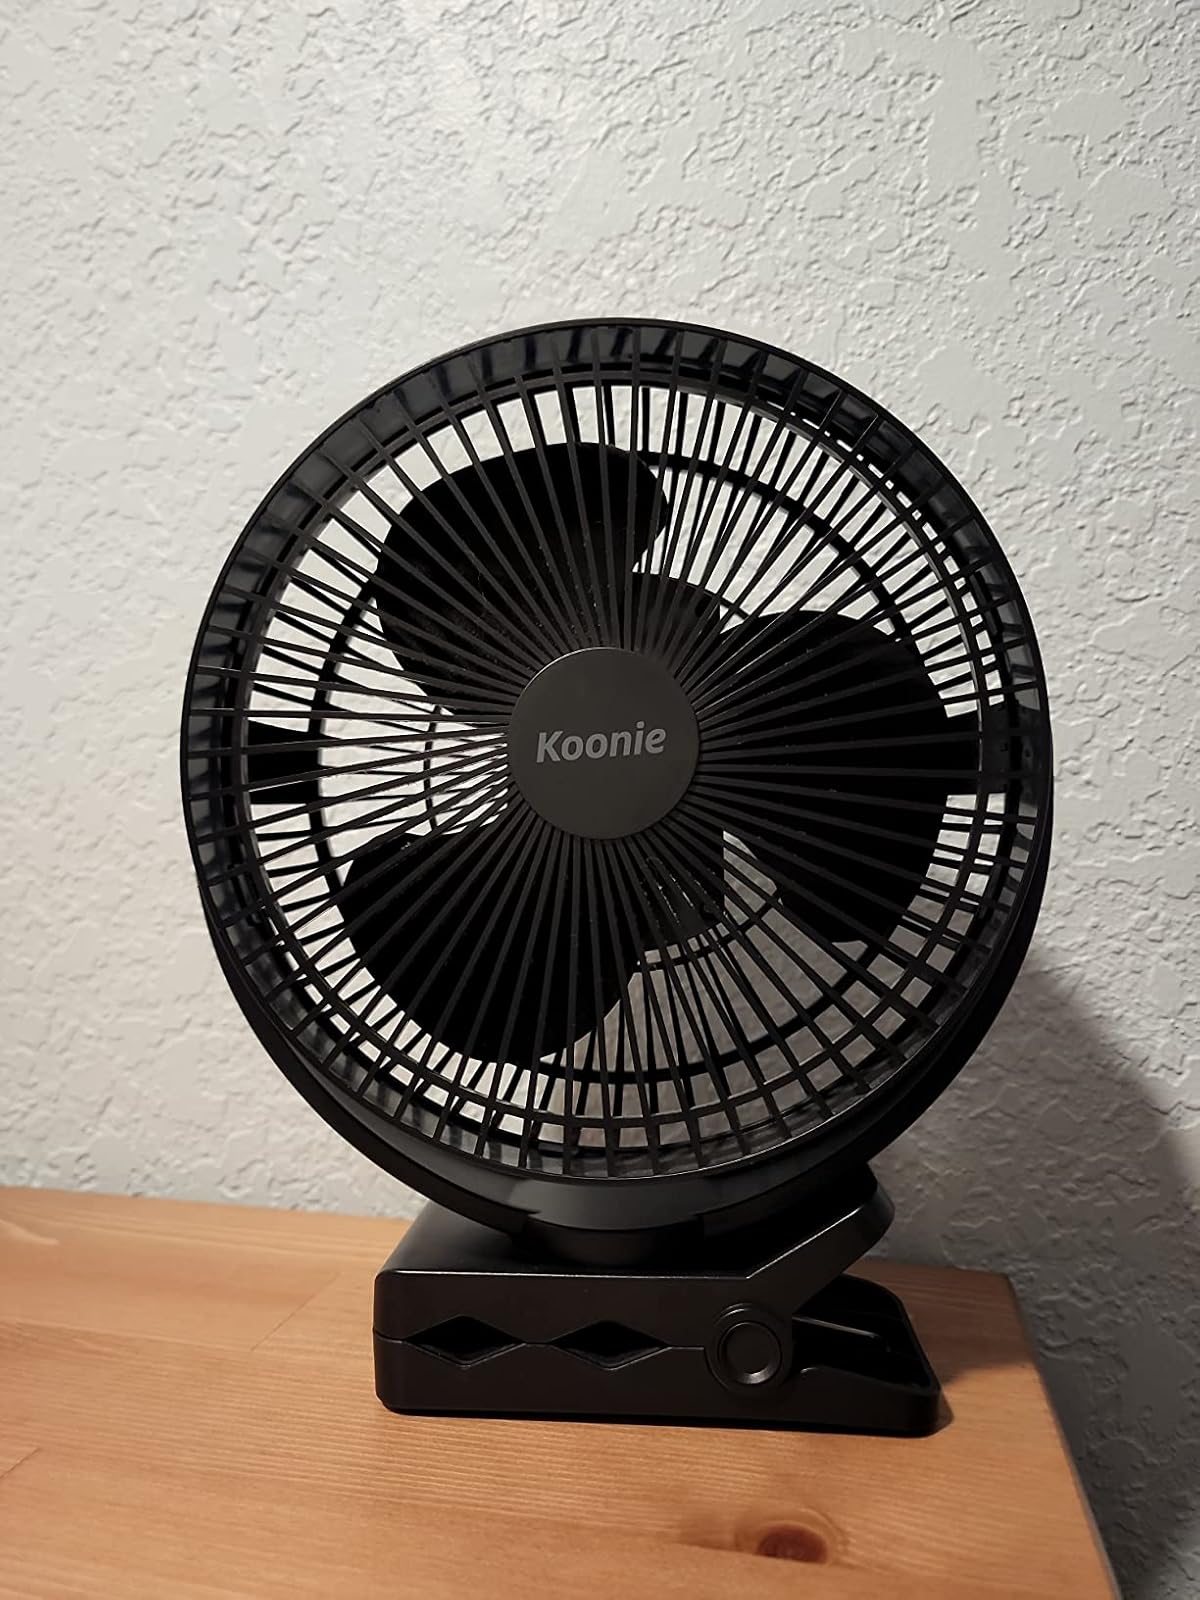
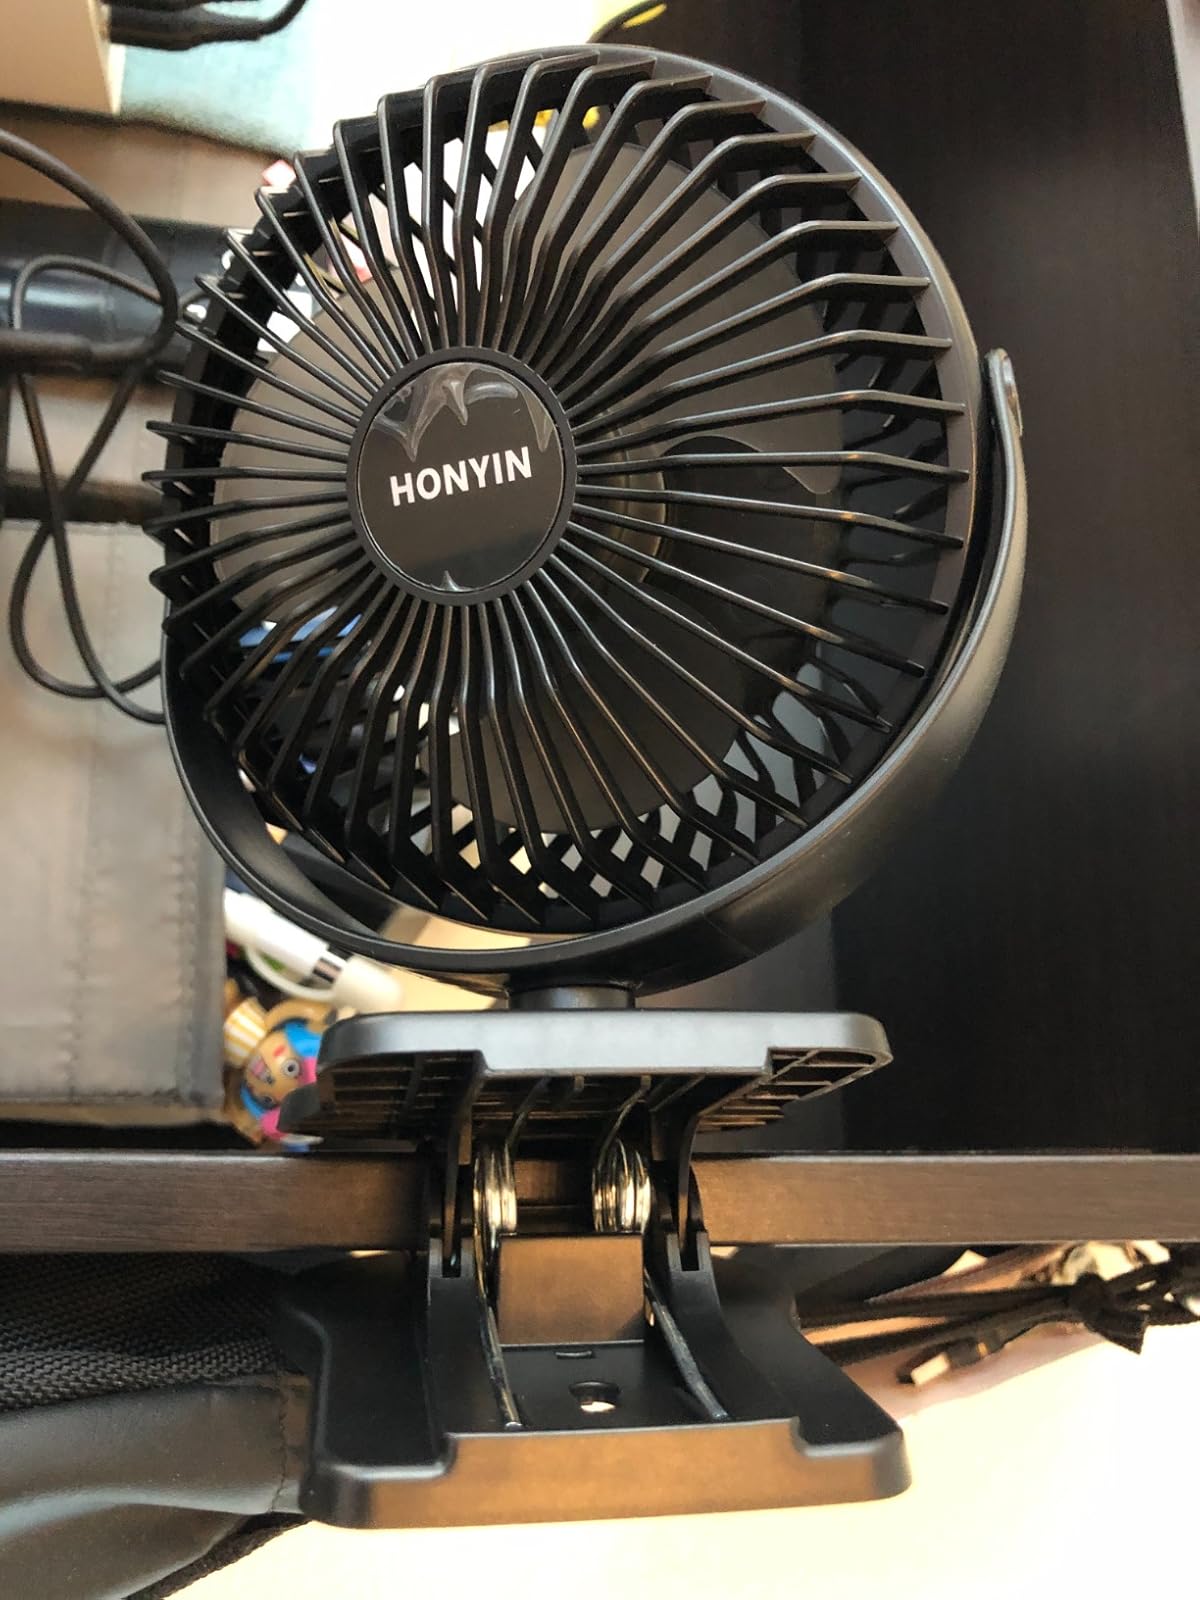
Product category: fan
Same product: no